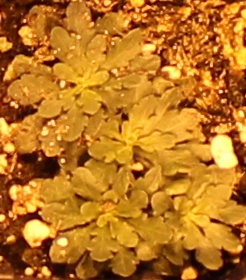
Label: Horseweed